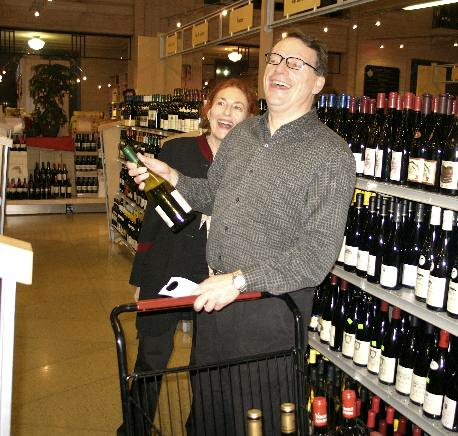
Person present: Yes